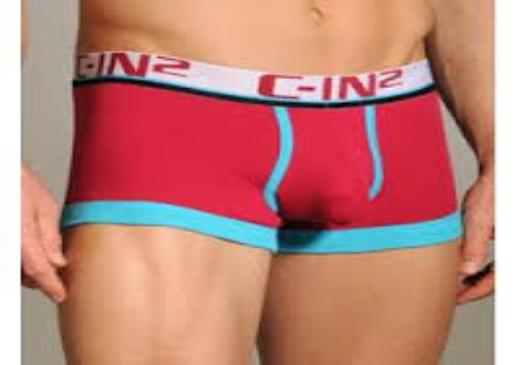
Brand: C-IN2
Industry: Clothes